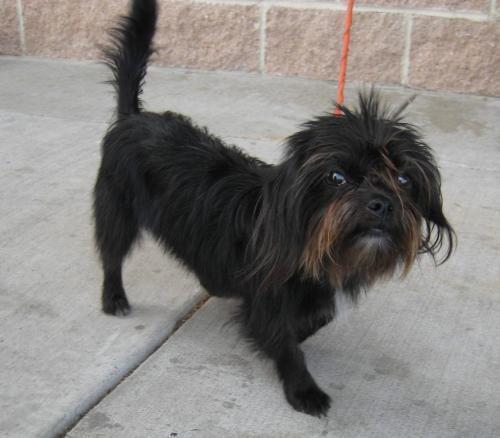
affenpinscher